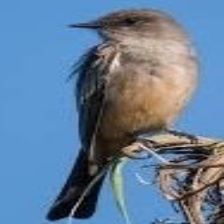
Species: SAYS PHOEBE
Scientific name: SAYORNIS SAYA